Franciszek Fiszer

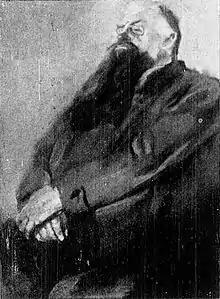
Black and white drawing of Franciszek Fiszer

Franciszek Fiszer (better known as Franc Fiszer; March 25, 1860 – April 9, 1937) was a Polish metaphysician and alchemist, a friend of the most notable writers and philosophers of contemporary Warsaw and one of Warsaw's semi-legendary people. Described as an erudite bon vivant and gourmand, he is remembered for a large number of anecdotes, jokes and sayings coined by him and about him.